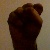
The image shows a hand gesture representing the letter 'S' in Indian Sign Language.